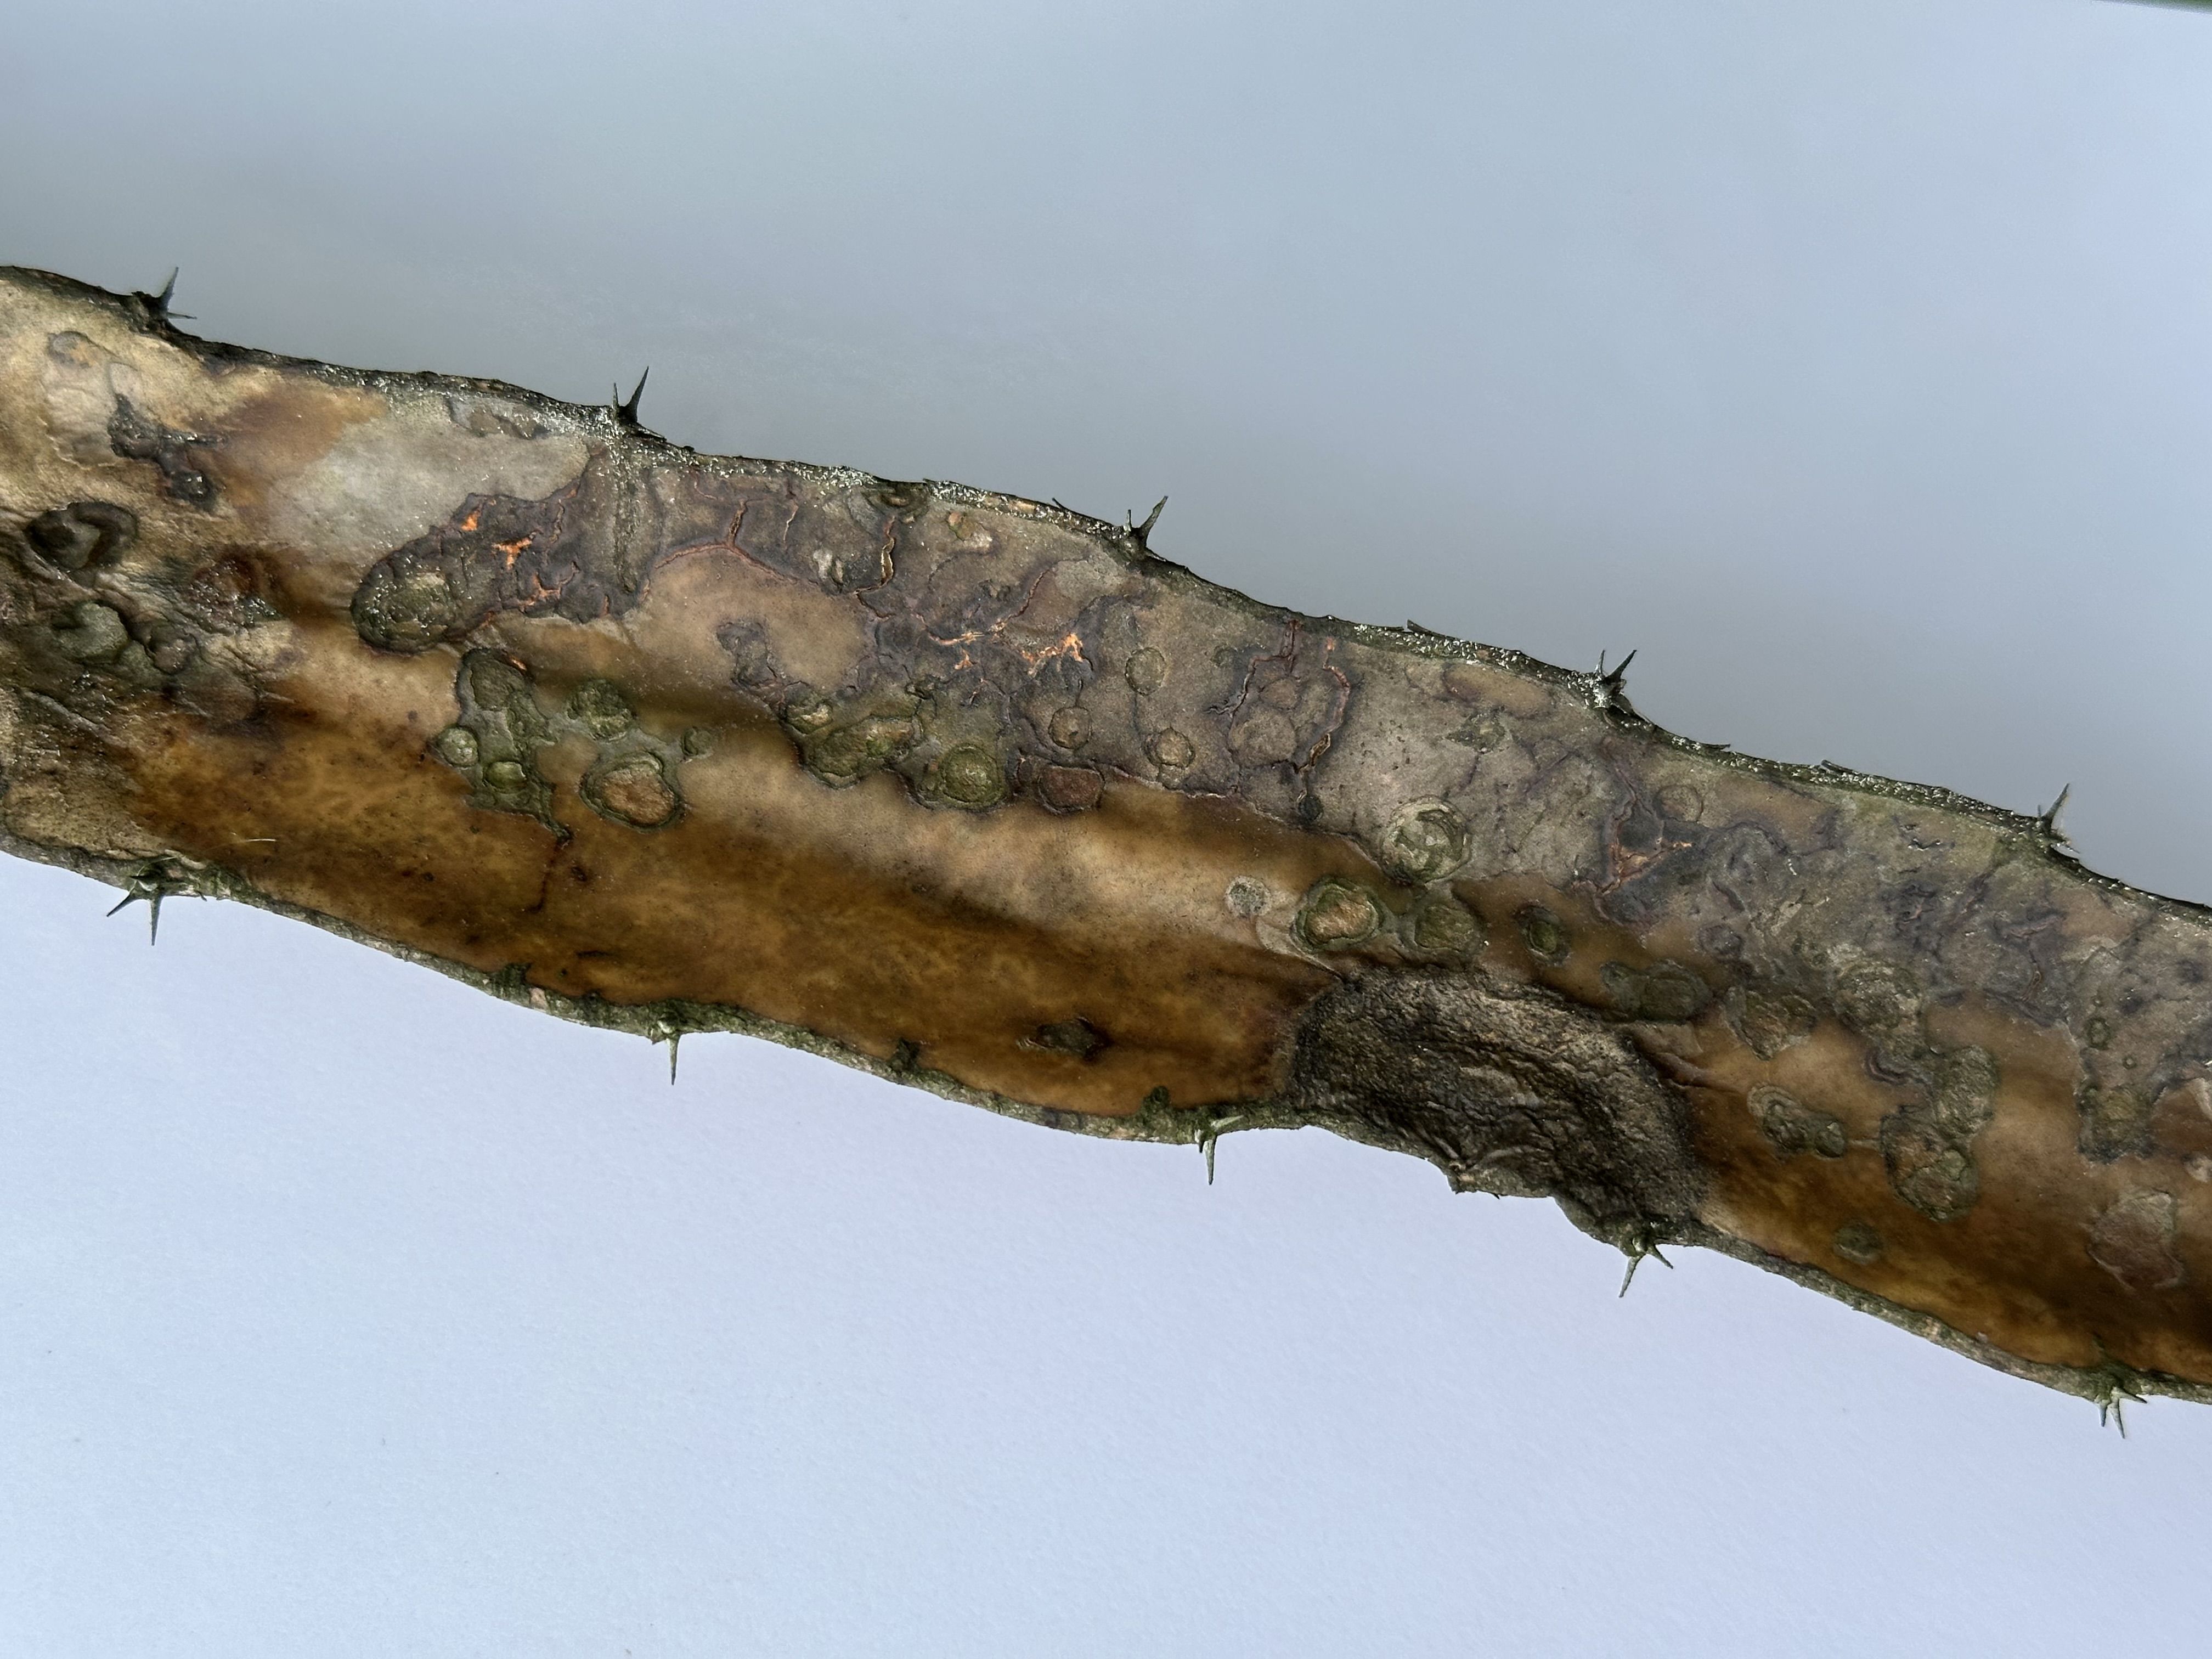
Label: Bad leaf